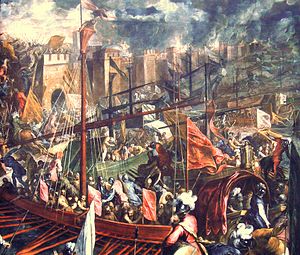
Det Latinske Kejserrige
Slaget om Konstantinopel
Det latinske kejserrige eller Det latinske imperium blev oprettet efter det fjerde korstog i 1204, da Konstantinopel, hovedstaden i det byzantinske rige, blev erobret. Det latinske kejserrige havde som mål at få folket til at konvertere fra ortodoks kristendom til katolsk kristendom, og det skabte uro i Konstantinopel. I år 1204 blev Balduin I kejser i Det latinske Kejserrige. Hans første opgave fra paven var at erobre alle de gamle byzantinske territorier. Efter Konstantinopels fald var der oprettet nye stater i flere af disse områder, og alle havde samme mål: at generobre Konstantinopel. Ideen med Det latinske kejserrige var, at de skulle udskifte de ortodokse kejsere med katolske kejsere, så efterfølgeren til Romerriget var katolsk. Riget ophørte i 1261, da kejser Mikael VIII Palaiologos generobrede Konstantinopel.